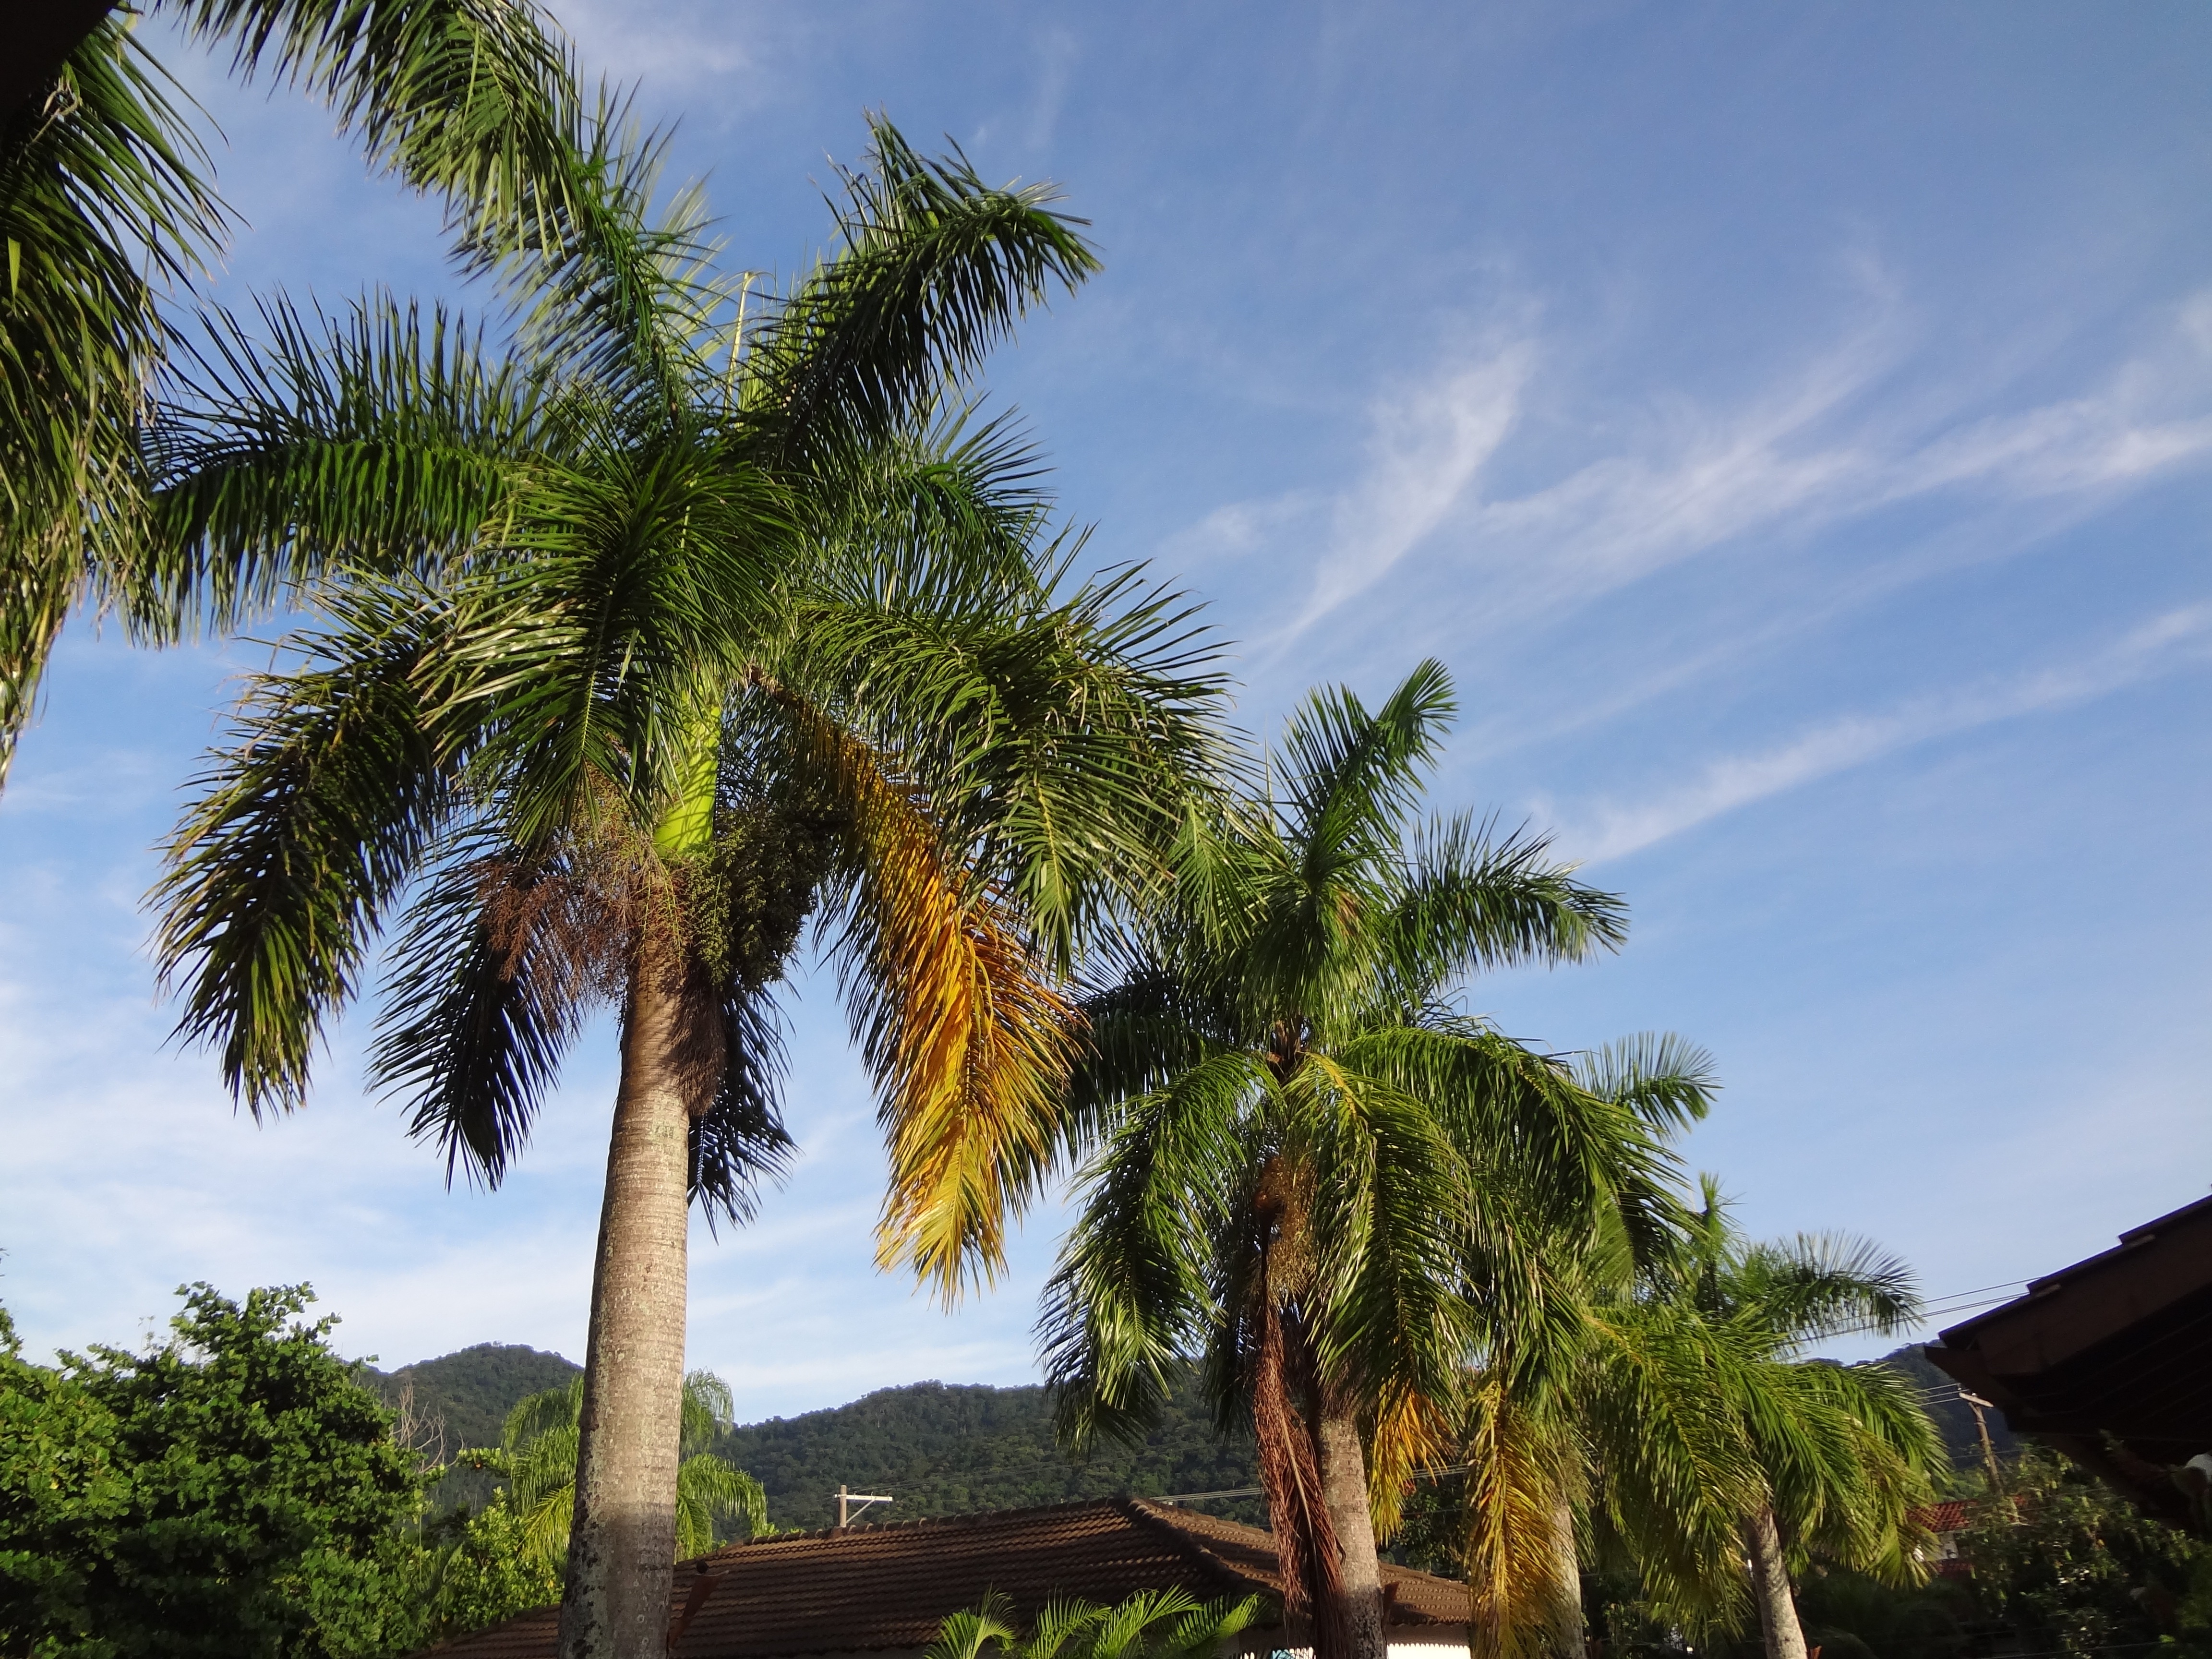
beach, sea, coast, tree, plant, sky, vacation, botany, tropical plant, trees, palm trees, tropics, flowering plant, date palm, woody plant, land plant, arecales, palm family, borassus flabellifer